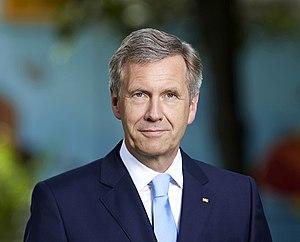
Christian Wilhelm Walter Wulff /ˈkʁɪsti̯an ˈvʊlf/, né le 19 juin 1959 à Osnabrück, est un homme d'État allemand, membre de l'Union chrétienne-démocrate d'Allemagne.